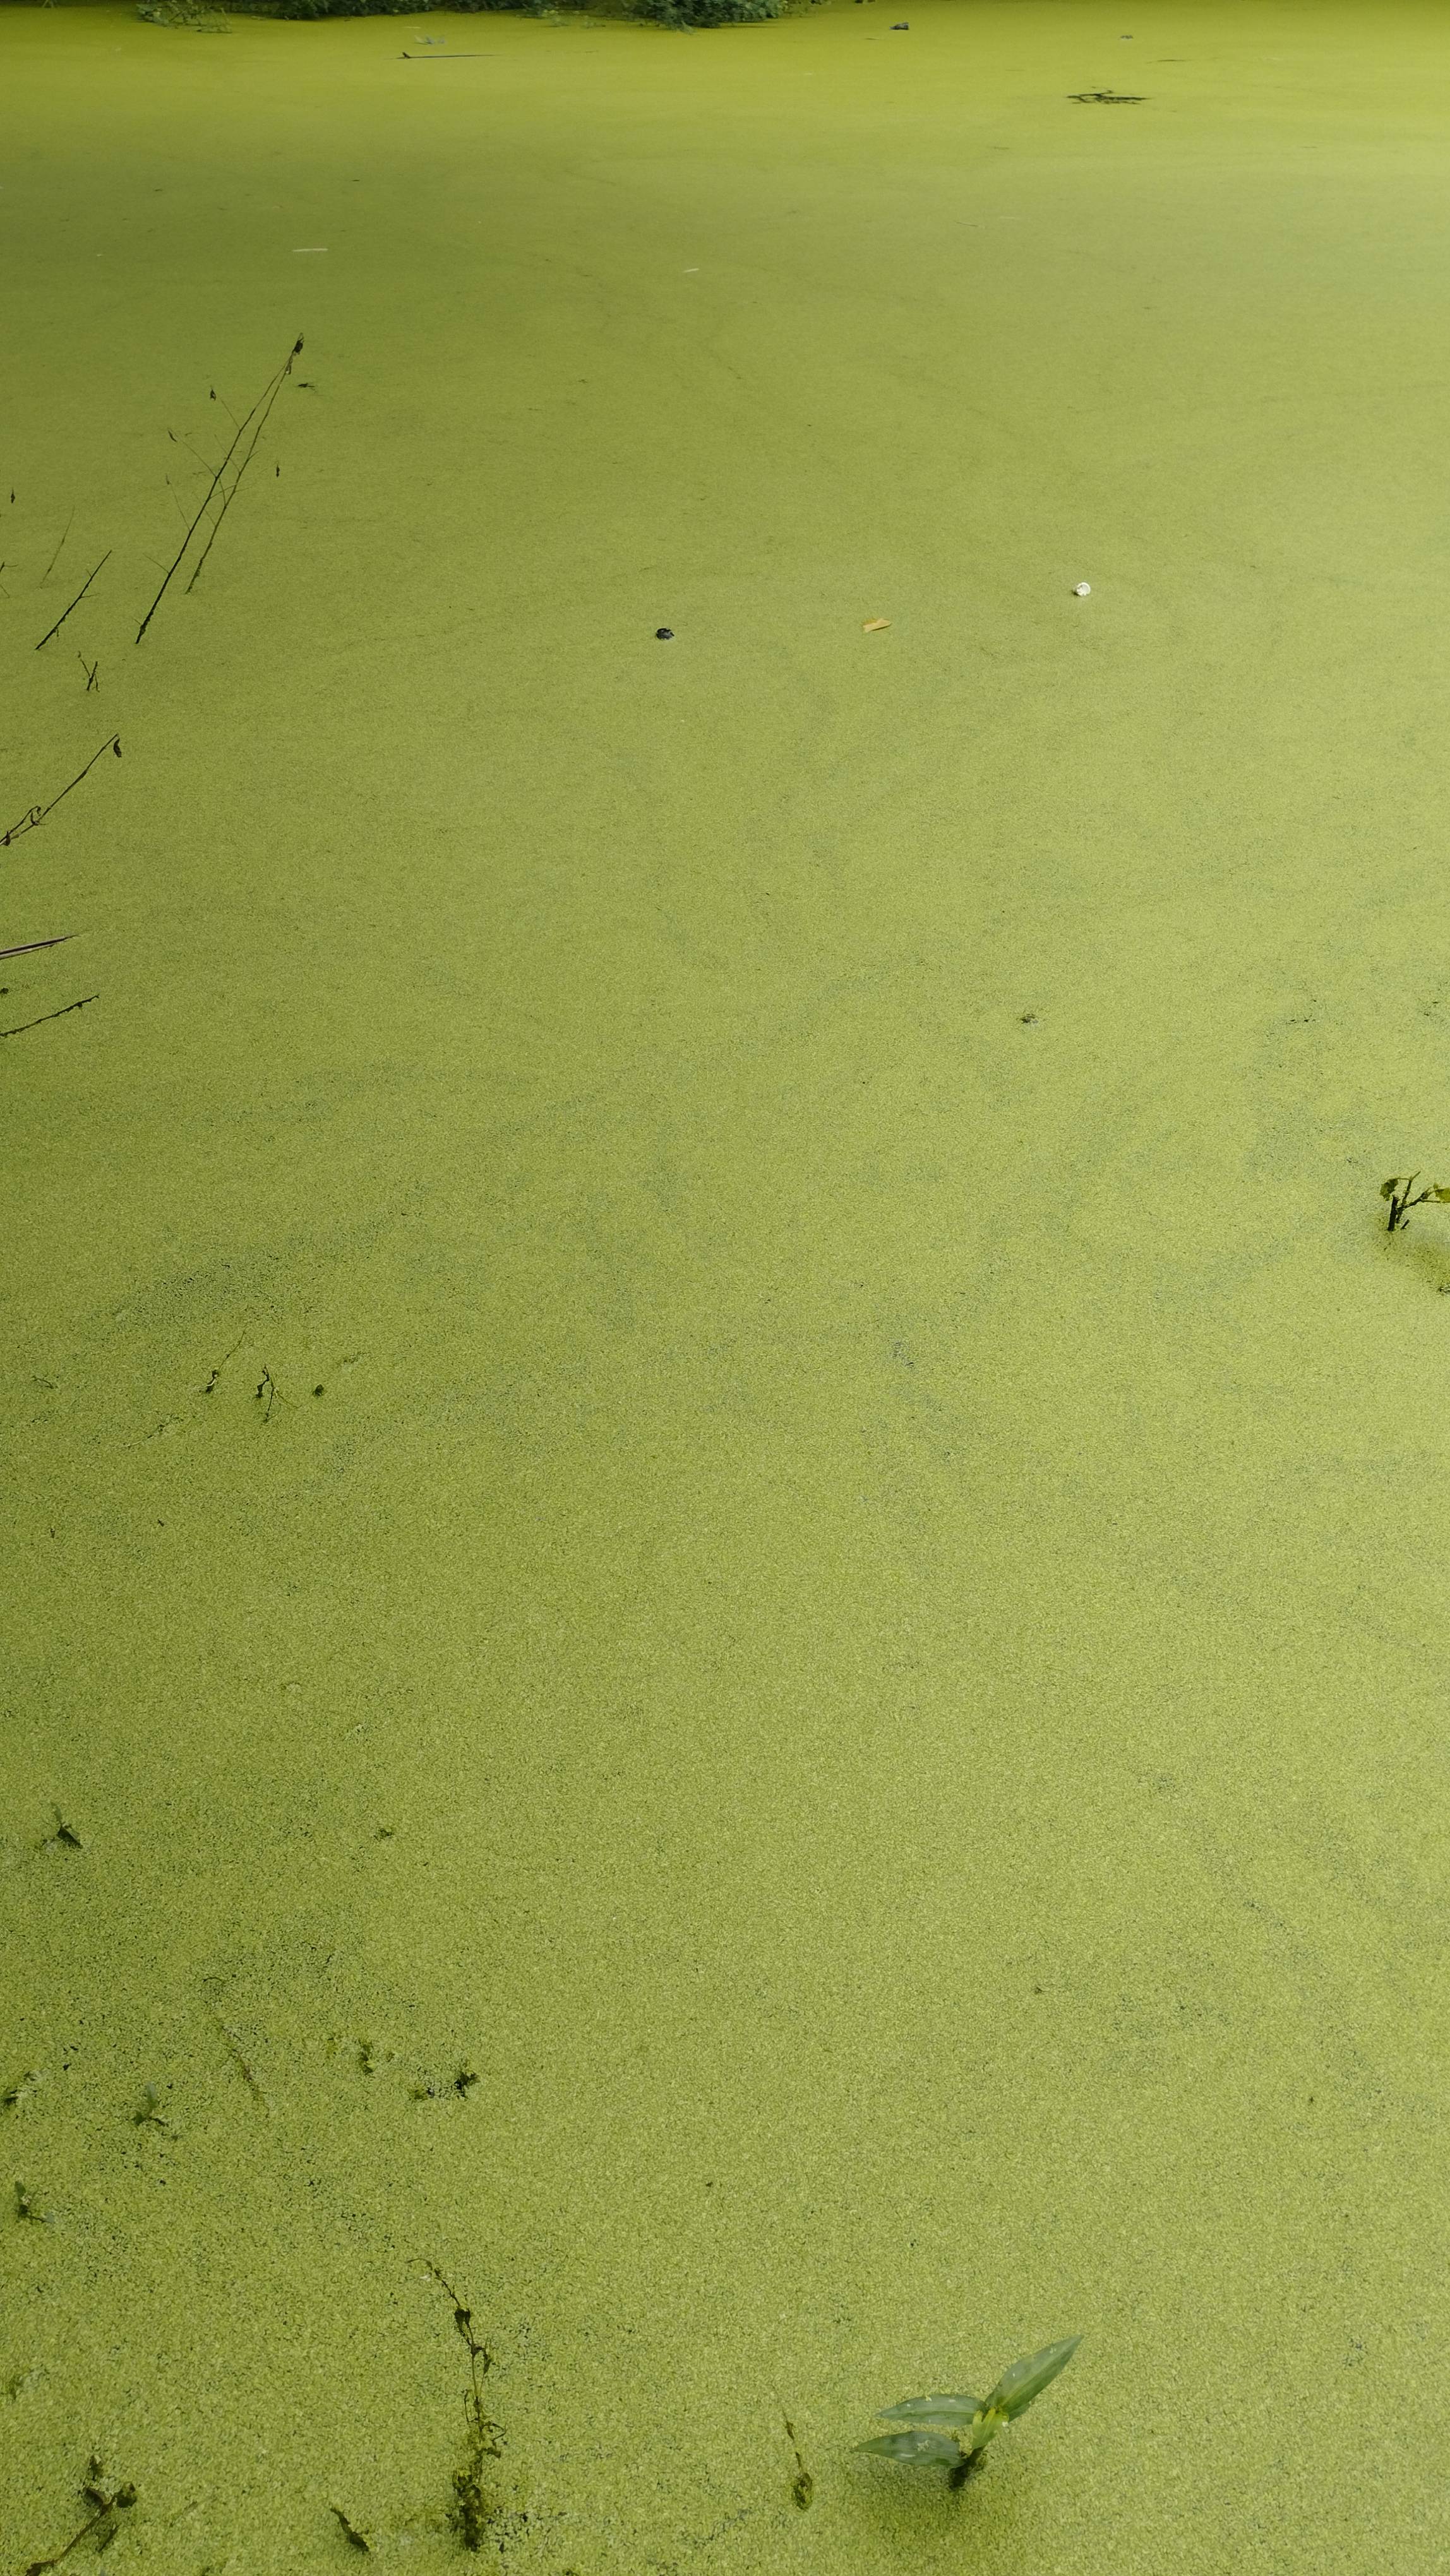
Species: Common Duckweeds (Lemna minor)